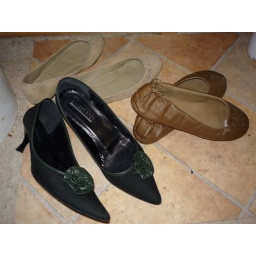
Wet green suede shoes near wet tan flat shoes on back ground dry tan suede flat shoes.